Frederick II of Saluzzo

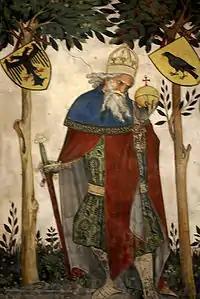
Frederick II marquess of Saluzzo.

His mother was Ricciarda Visconti, a daughter of Galeazzo I Visconti, Lord of Milan and Beatrice d'Este. Beatrice was a daughter of Obizzo II d'Este by either his first wife Giacoma Fieschi.